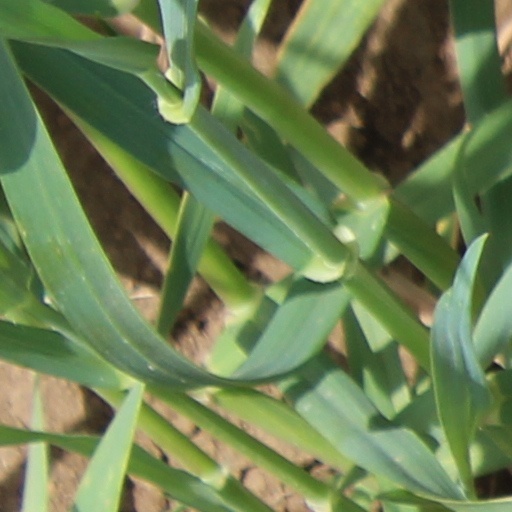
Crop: wheat